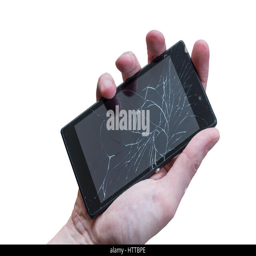
hand holding a broken smartphone , isolated on white background